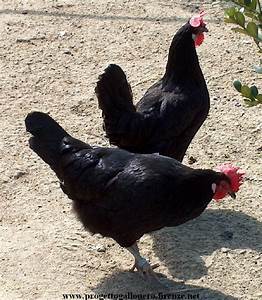
Label: gallina